Bass Hill

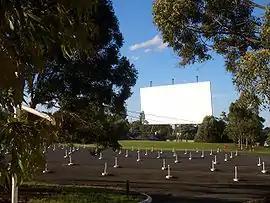
Bass Hill Drive-In Cinema 2007

Bass Hill Plaza is a , district size shopping centre at 753 Hume Highway. The shopping centre includes a Woolworths Supermarket, Kmart, Aldi, Medical Centre, Post Office and approximately 60 specialty stores.